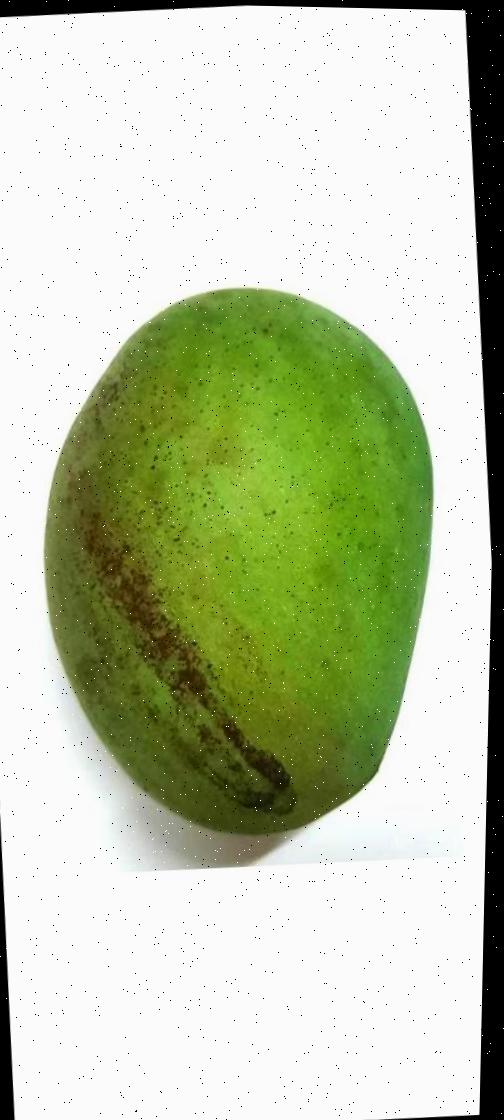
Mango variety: Shada